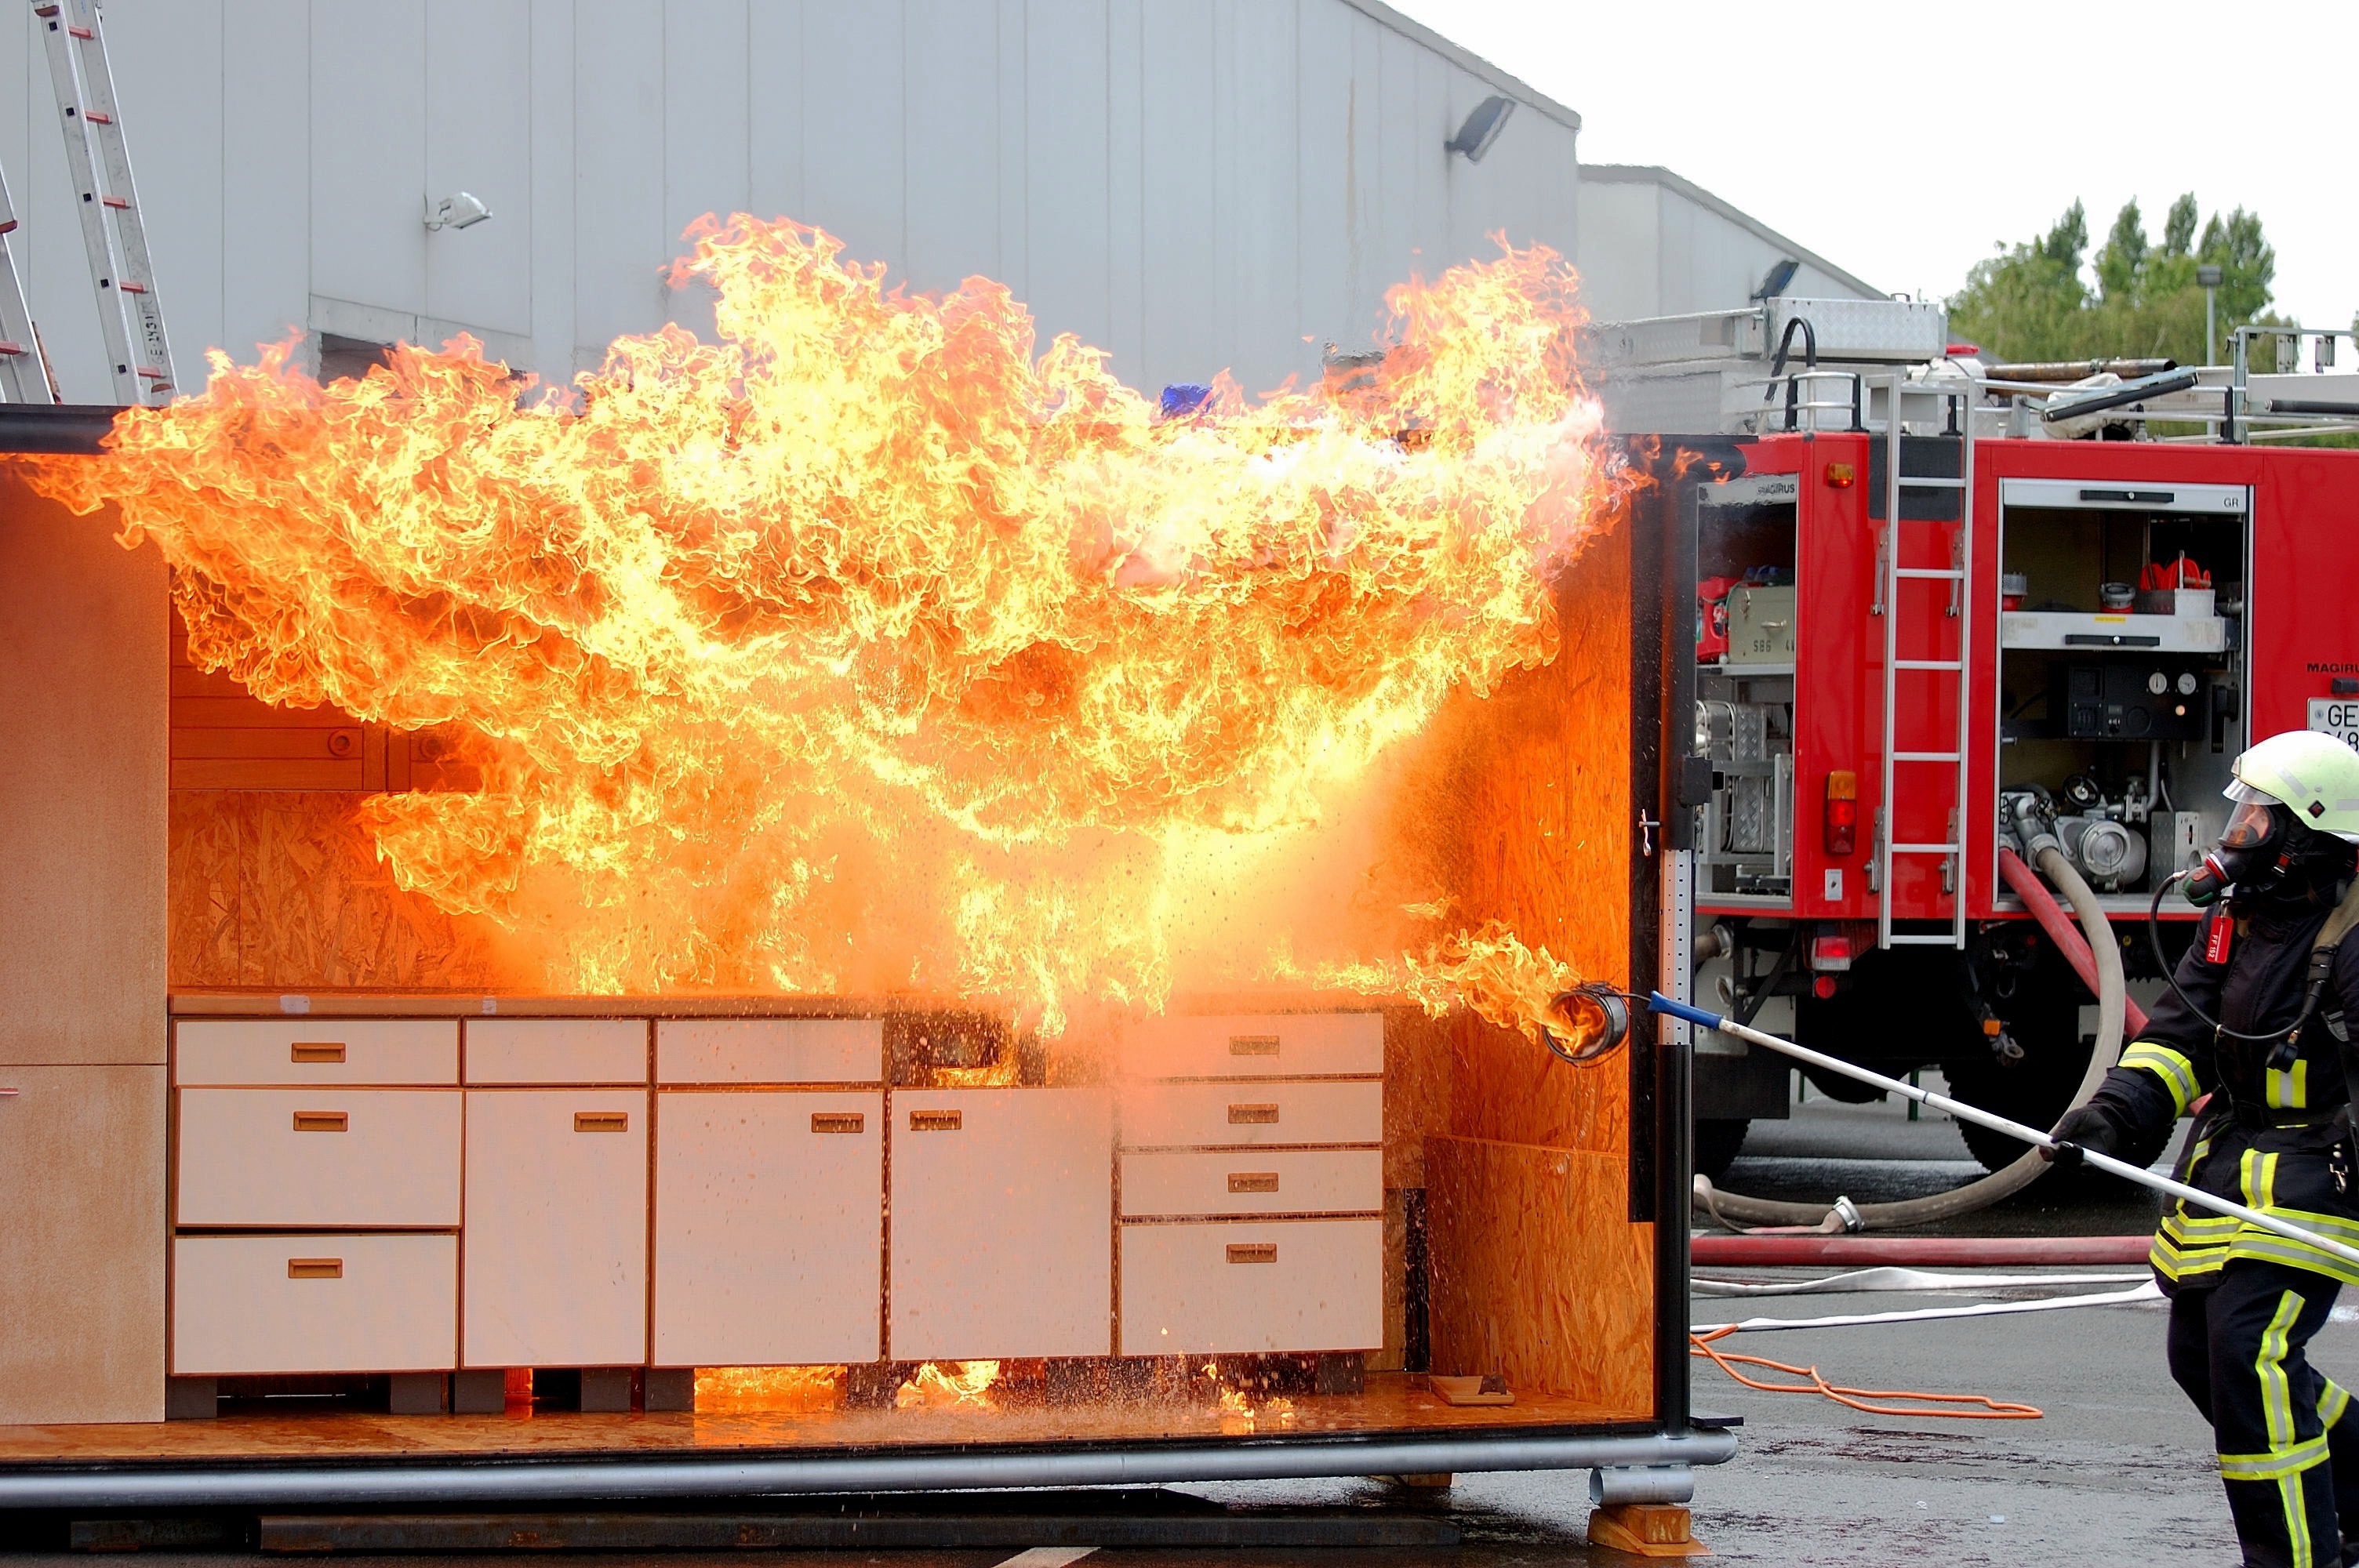
water, vehicle, flame, fire, emergency service, fire department, fire fighter, firefighter, fireman, feuerloeschuebung, public utility, kitchen fire, darting flame